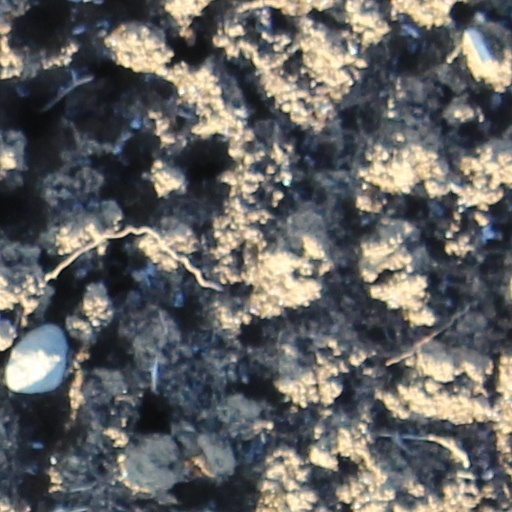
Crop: wheat